Rosary-based prayers

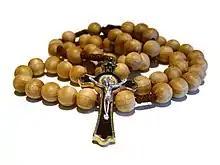
A rosary made of wooden beads.

The most common form of rosary is the Dominican Rosary. This is made up of a total of 59 beads, or sometimes knots, and a crucifix, perhaps with a small medallion. The main loop comprises 50 beads (often called Hail Mary beads and named for the prayer they are used to count) arranged as five groups of 10 closely spaced beads called decades. In between most of these decades and separated by a greater distance is a single bead (called an Our Father bead) which may be larger or otherwise distinctive. Attached between one pair of decades is a short string of five beads: three of them closely spaced, two others separated by a larger distance. At the bottom of this short string is a cross or a crucifix. This short string may attach to the main loop by a centrepiece in the form of a medallion bearing the image of a saint, a Sacred Heart, or some other symbol.